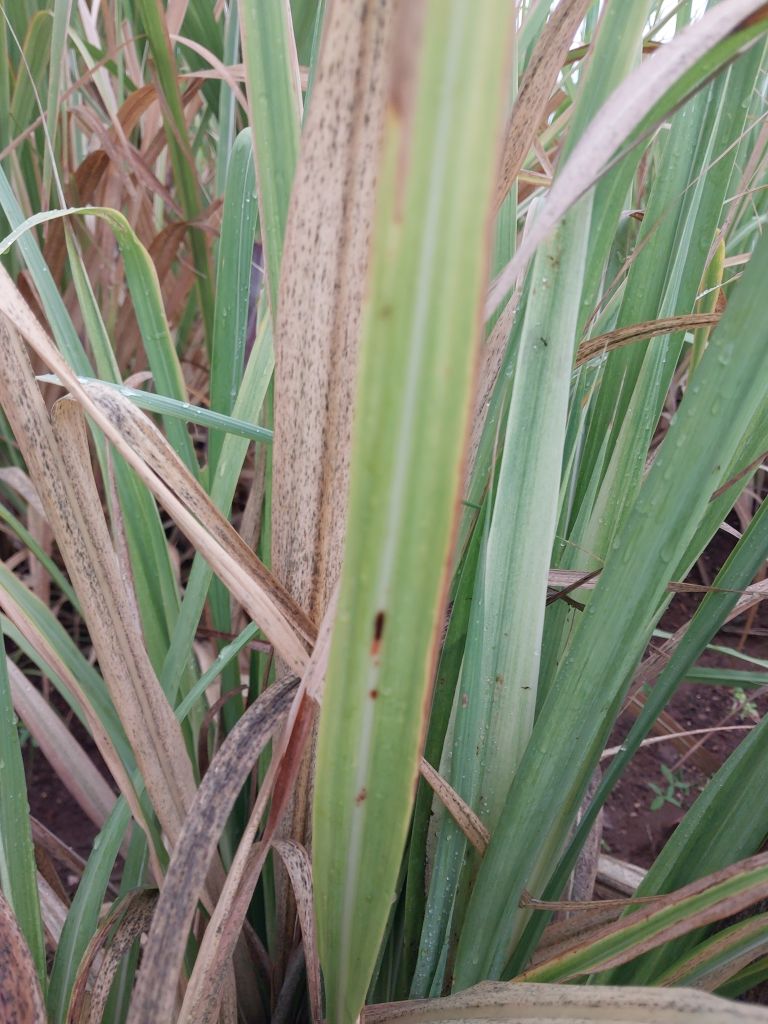
Label: Brown Spot